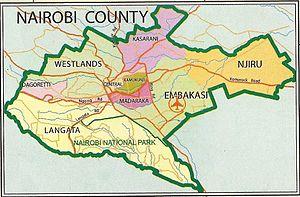
Le comté de Nairobi et ses 9 districts administratifs